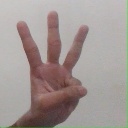
अक्षर: व